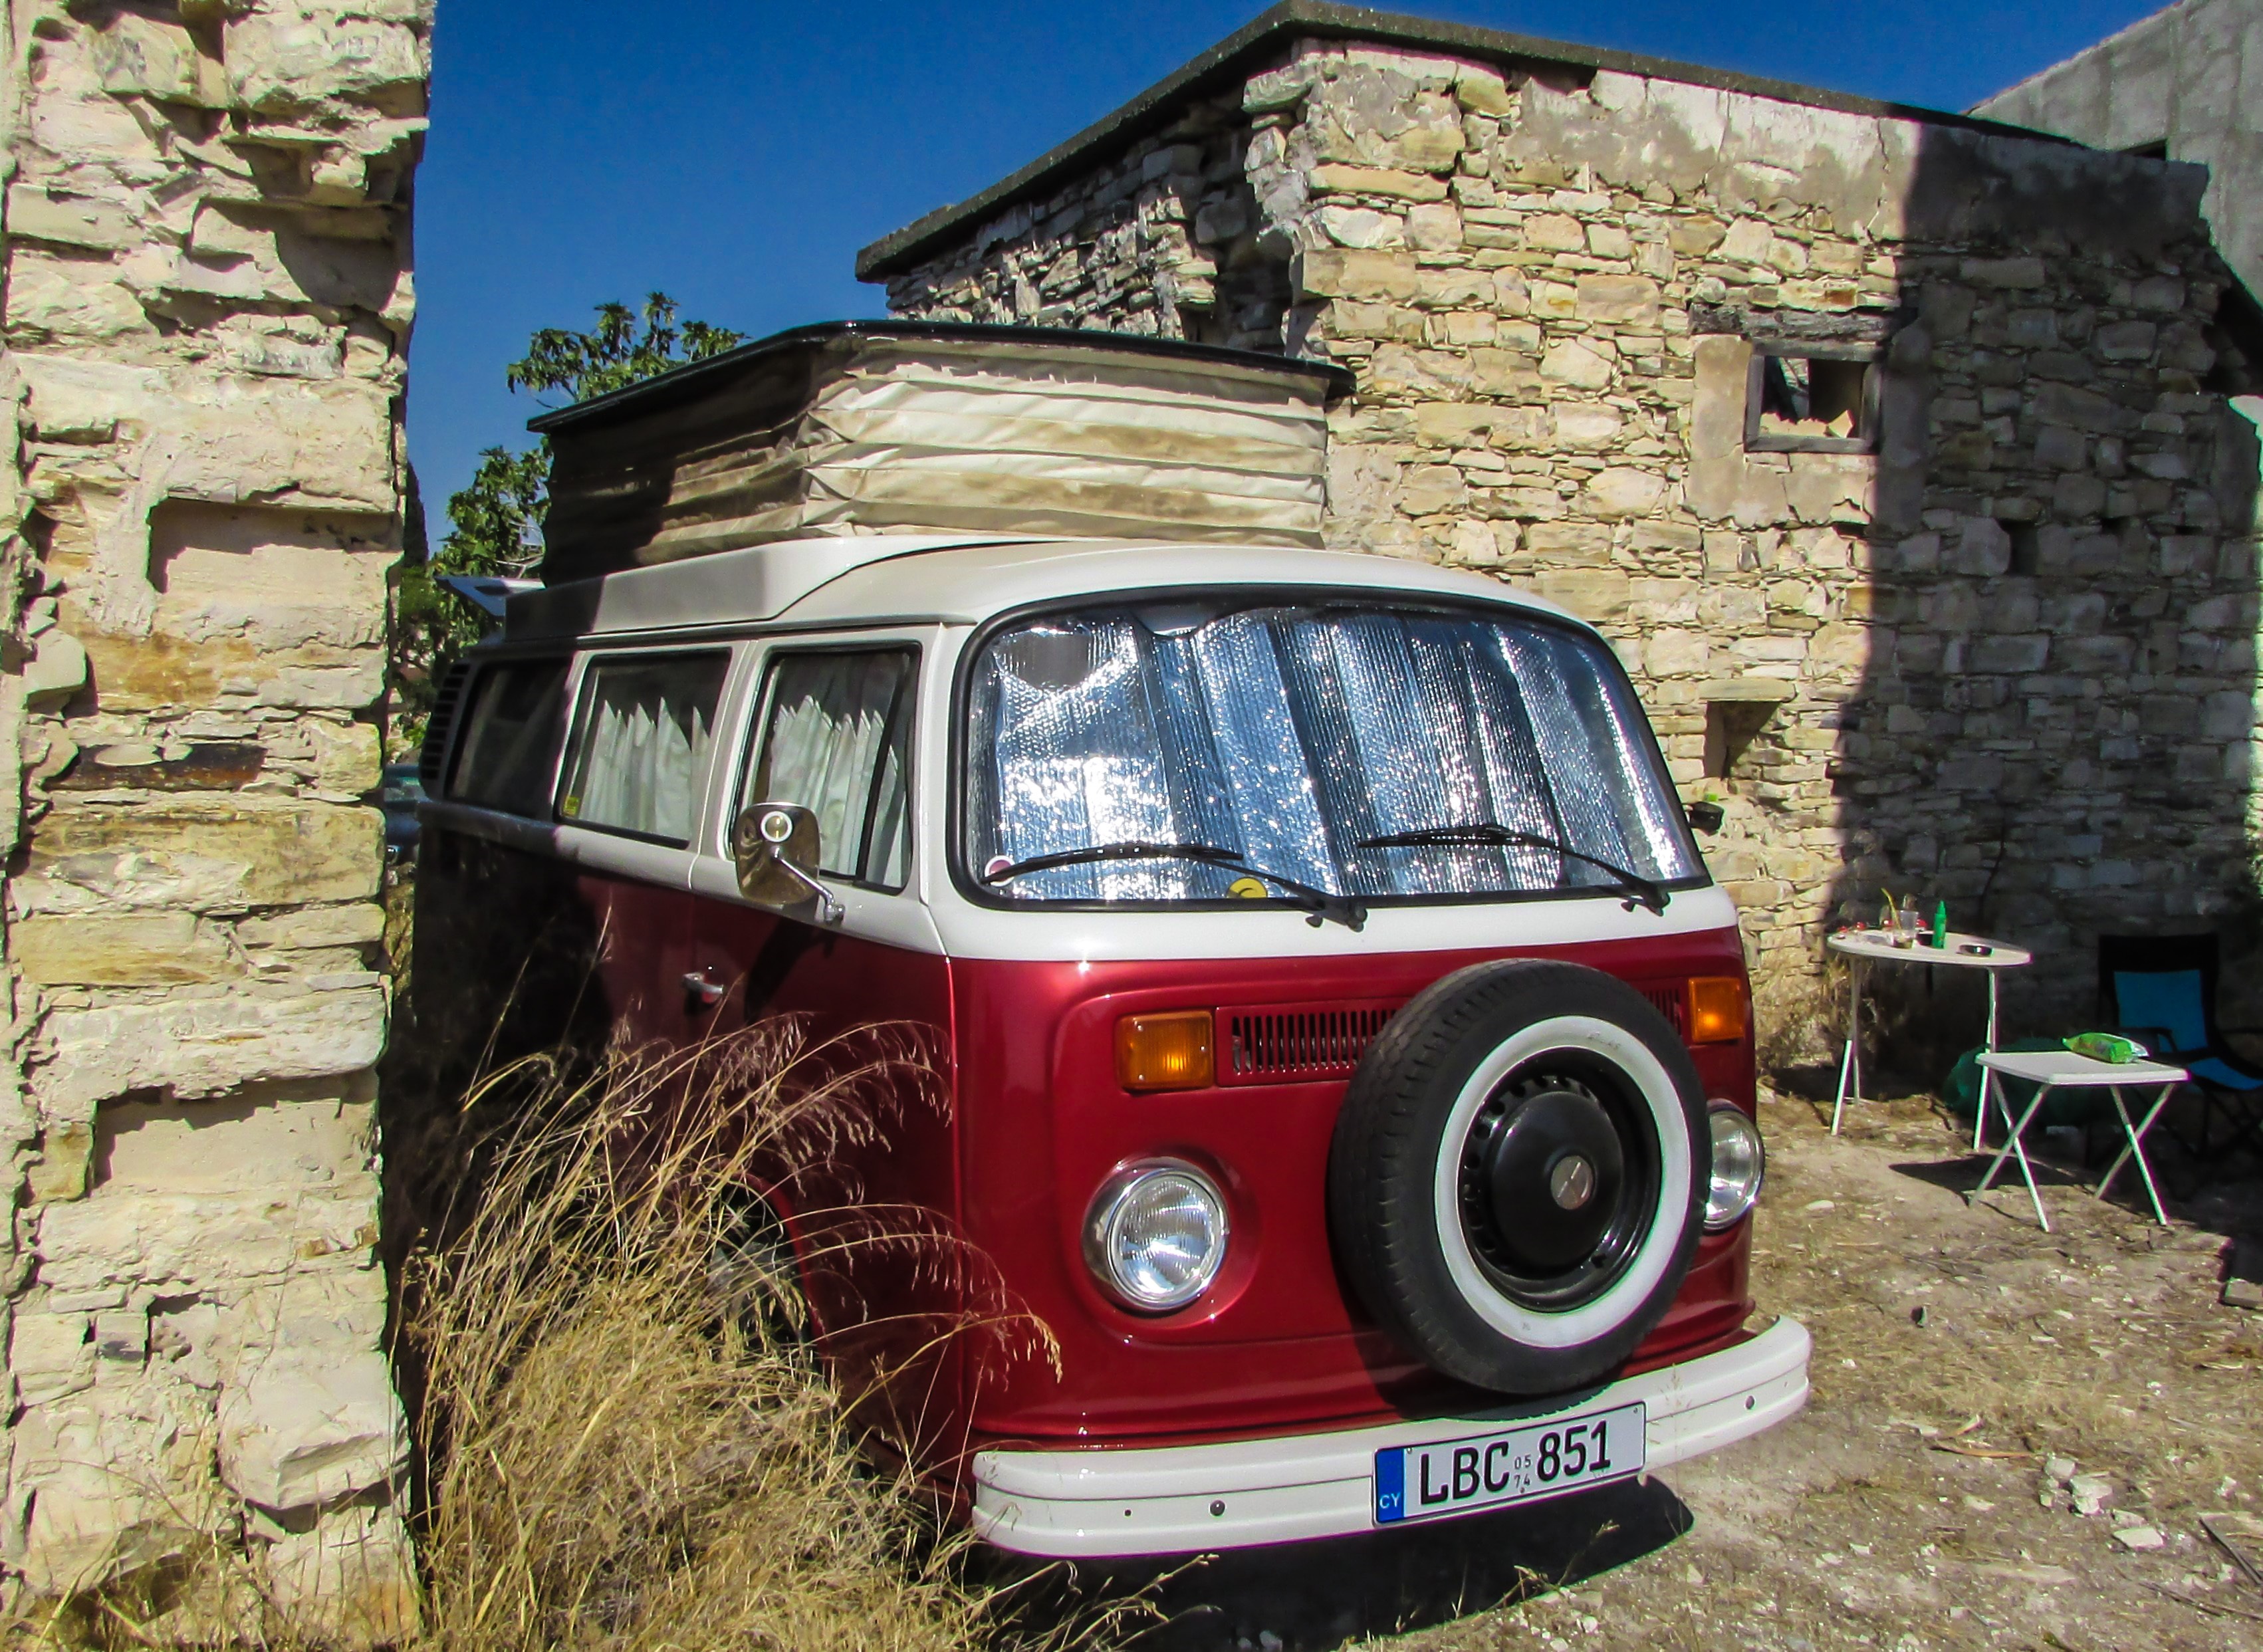
car, jeep, village, red, vehicle, vintage car, old house, cyprus, caravan, off road vehicle, sport utility vehicle, kato drys, land vehicle, automobile make, off roading